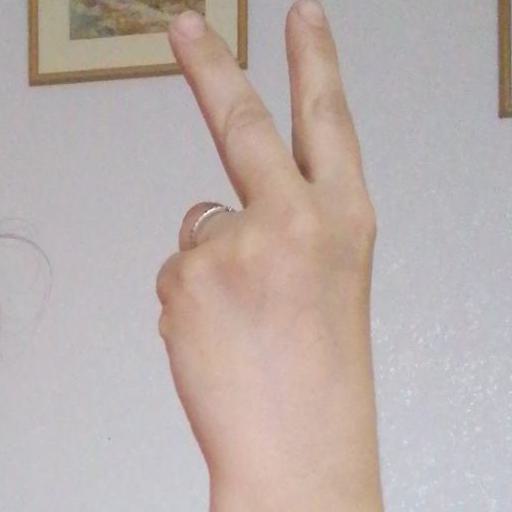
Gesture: peace_inverted